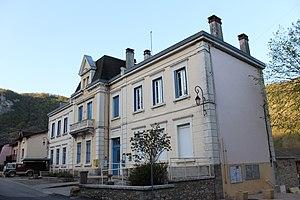
Mairie de Torcieu.